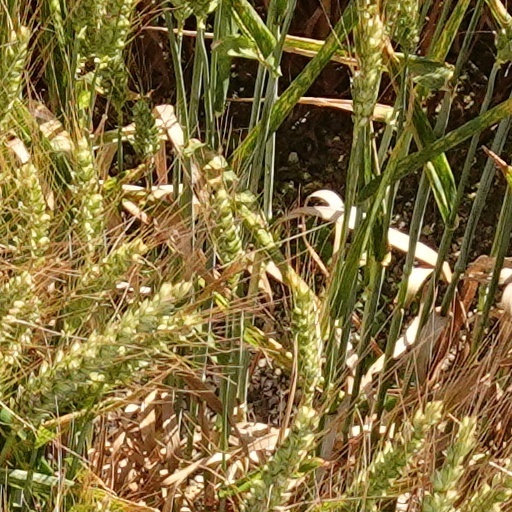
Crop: wheat